The Tales of Para Handy

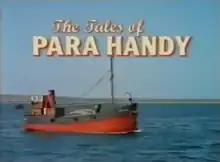
Title screen capture

The Tales of Para Handy is a Scottish television series set in the western isles of Scotland in the 1930s, based on the Para Handy books by Neil Munro. It starred Gregor Fisher as Captain Peter "Para Handy" MacFarlane, Sean Scanlan as first mate Dougie Cameron, Rikki Fulton as engineer Dan Macphail and Andrew Fairlie as Sunny Jim. These four made up the crew of the puffer "Vital Spark" which was employed by the Campbell Shipping Company, headquartered in Glasgow and run by Andrew Campbell (Paul Young), Para Handy's brother-in-law and owner of the "Vital Spark".